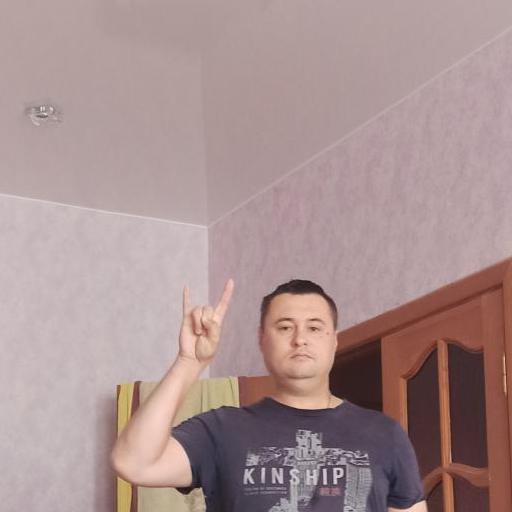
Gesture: rock